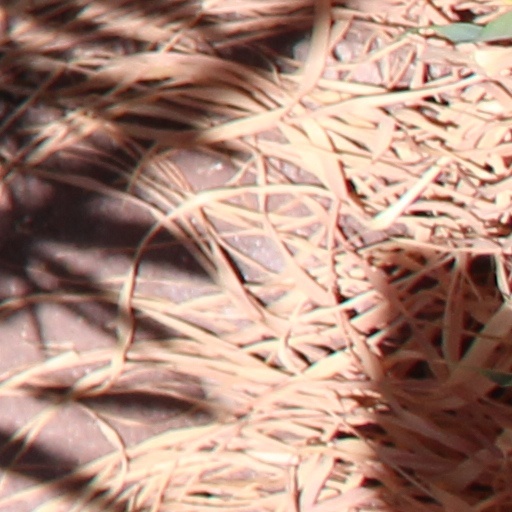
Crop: wheat